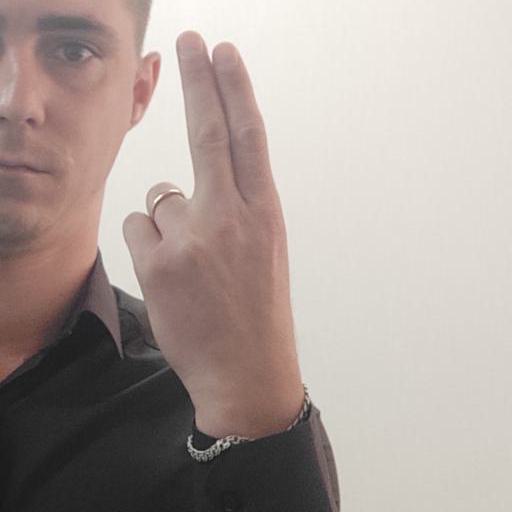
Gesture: two_up_inverted